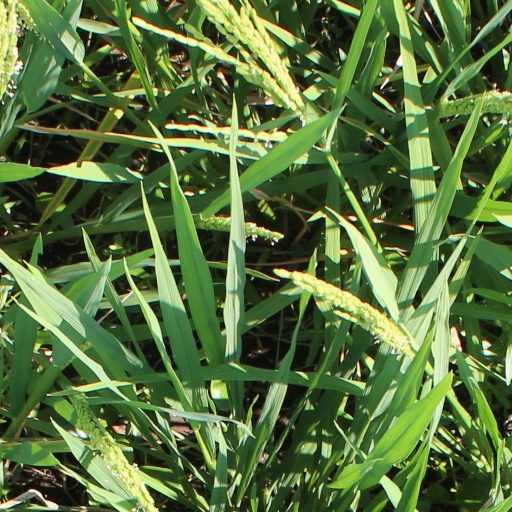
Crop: rice